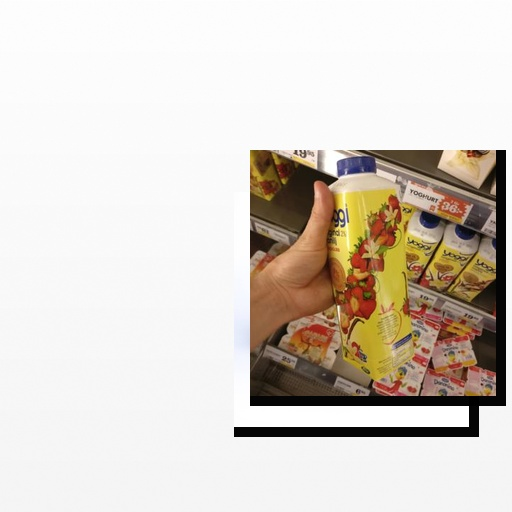
Food items: fig, strawberry_yoghurt